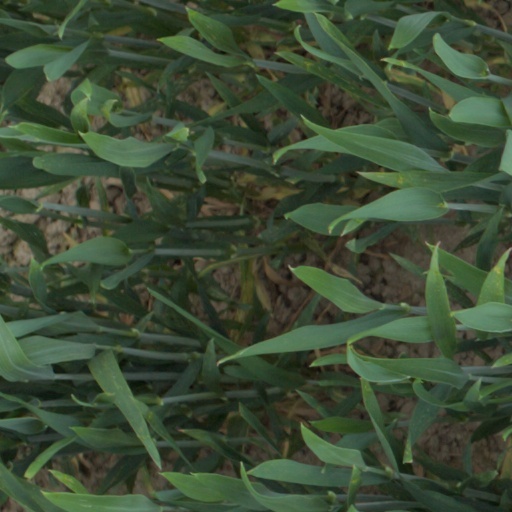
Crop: wheat